Kevin Stitt

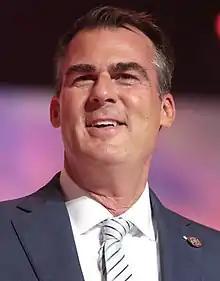
Stitt in 2022

John Kevin Stitt (born December 28, 1972) is an American businessman and politician serving as the 28th governor of Oklahoma since 2019. A member of the Republican Party, he was elected in 2018, defeating Democrat and former state Attorney General Drew Edmondson with 54.3% of the vote. Stitt was reelected to a second term in 2022, defeating Superintendent of Public Instruction Joy Hofmeister, a Republican turned Democrat, with 55.4% of the vote.